Jersey City, New Jersey

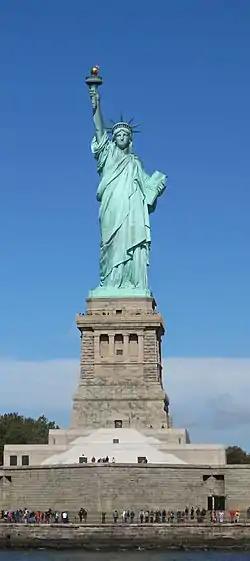
Statue of Liberty

Jersey City has been called "one of the most diverse cities in the world" and for several years has been ranked as the most ethnically diverse city in the United States. The city is a major port of entry for immigration to the United States and a major employment center at the approximate core of the New York City metropolitan area; and given its proximity to Manhattan, Jersey City has evolved a globally cosmopolitan ambiance of its own, demonstrating a robust and growing demographic and cultural diversity concerning metrics including "nationality, religion, race, and domiciliary partnership."